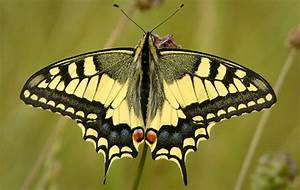
Label: farfalla